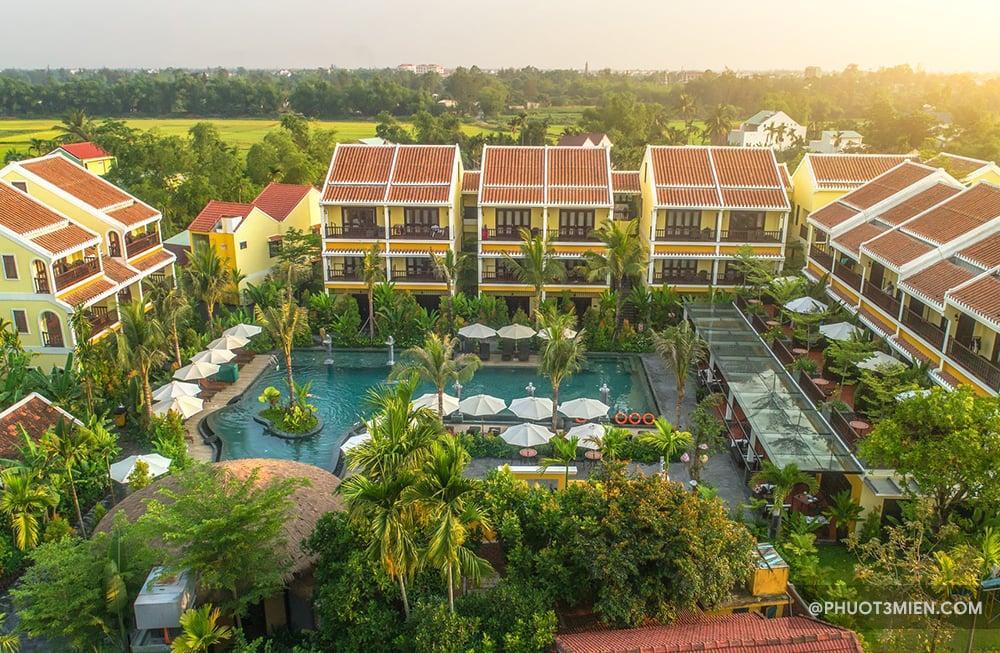
có những ngôi nhà có mái màu đỏ xuất hiện ở trong bức ảnh